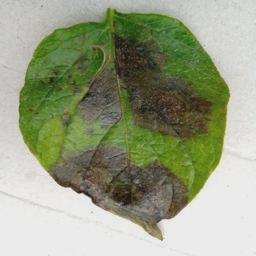
Etiqueta: Late Blight